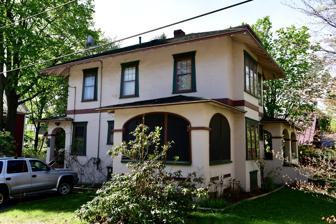
Building: Heald House
Country: United States of America
Year built: 1916
Historic house in Maine, United States United States historic place Heald House U.S. National Register of Historic Places Show map of Maine Show map of the United States Location 19 West St. Waterville, Maine Coordinates 44°33′13″N 69°38′14″W / 44.55361°N 69.63722°W / 44.55361; -69.63722 Area 0.2 acres (0.081 ha) Built 1916 ( 1916 ) Architect Knapp, Herbert E. Architectural style Prairie School, Bungalow/craftsman NRHP reference No. 05000058 Added to NRHP February 15, 2005 The Heald House is a historic house at 19 West Street in Waterville, Maine .  Built in 1916 to a design by Herbert E. Knapp, it is the city's only substantial example of Prairie School architecture.  It was listed on the National Register of Historic Places in 2005. Description and history The Heald House stands in a residential area west of downtown Waterville, at the southeast corner of West and Carroll Streets.  It is a two-story wood-frame structure, with a hip roof, stuccoed walls, and a concrete foundation, and is scaled to fit in with the surrounding Colonial Revival and Queen Anne houses.  It exhibits a mix of Craftsman and Prairie School features, the latter including extended eaves, and the former its exposed rafters. To the left of the main block a single-story enclosed porch projects, its openings consisting of rounded arches.  The arches are repeated in the main entry porch, located on the right side of the front facade.  The interior of the building retains original decorative materials, including mahogany French doors, parquet flooring, and marble thresholds. The house was built in 1916 for Arthur and Helen Heald, who were Massachusetts natives.  The house was designed by Herbert E. Knapp, a Waterville native who worked in the area, primarily as a building contractor, only until 1918.  It is his only known architectural commission in the state, and is one of the state's few examples of Prairie School architecture. See also National Register of Historic Places listings in Kennebec County, Maine References